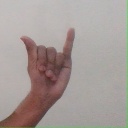
अक्षर: य